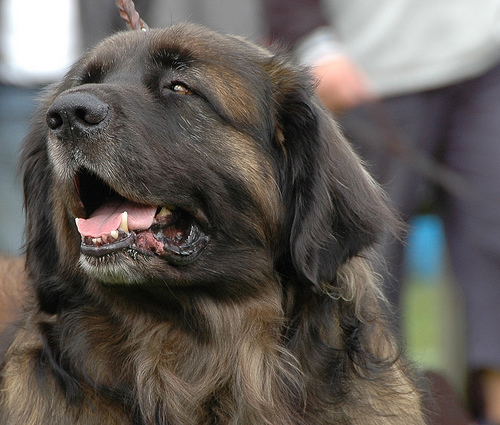
Animal: dog
Breed: leonberger